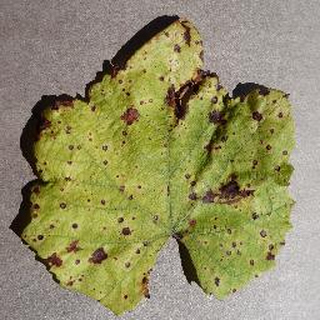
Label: grape_leaf_blight